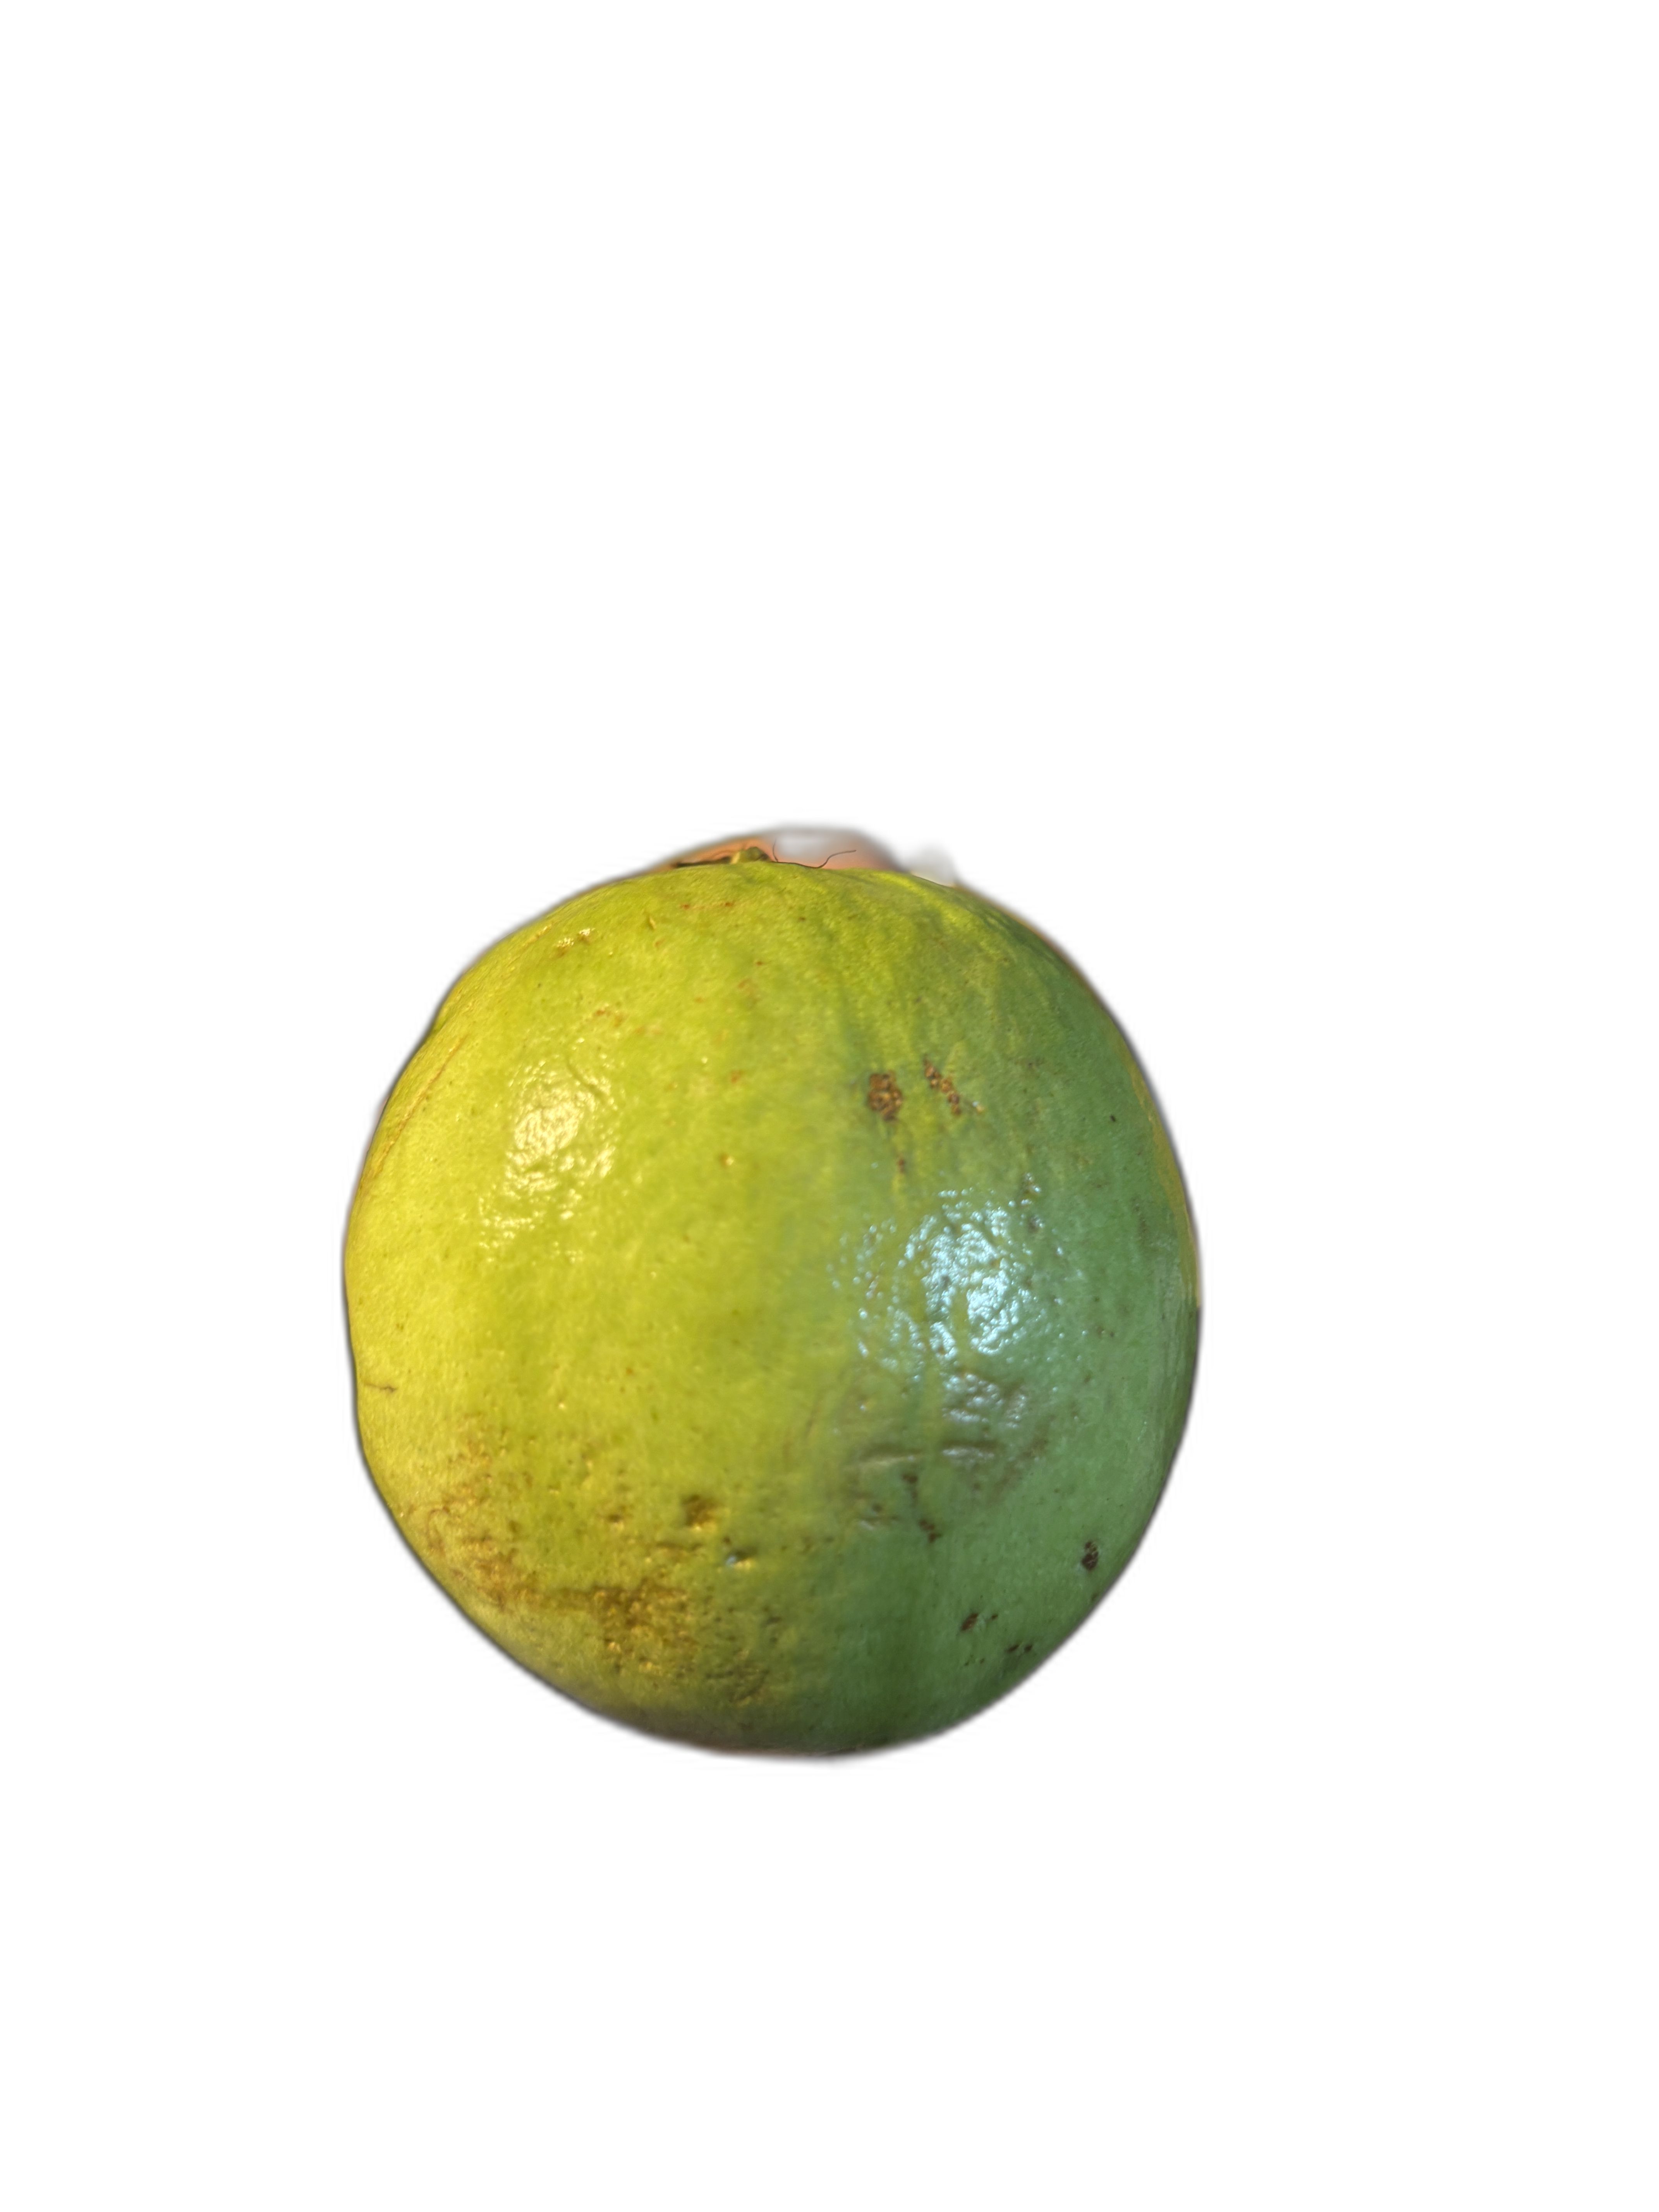
Plant part: fruit
Disease: Healthy